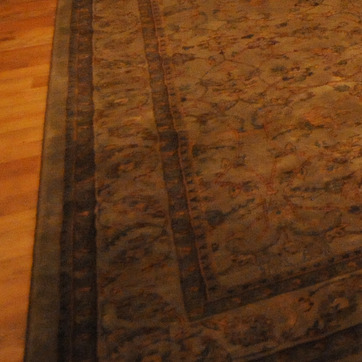
Material: carpet